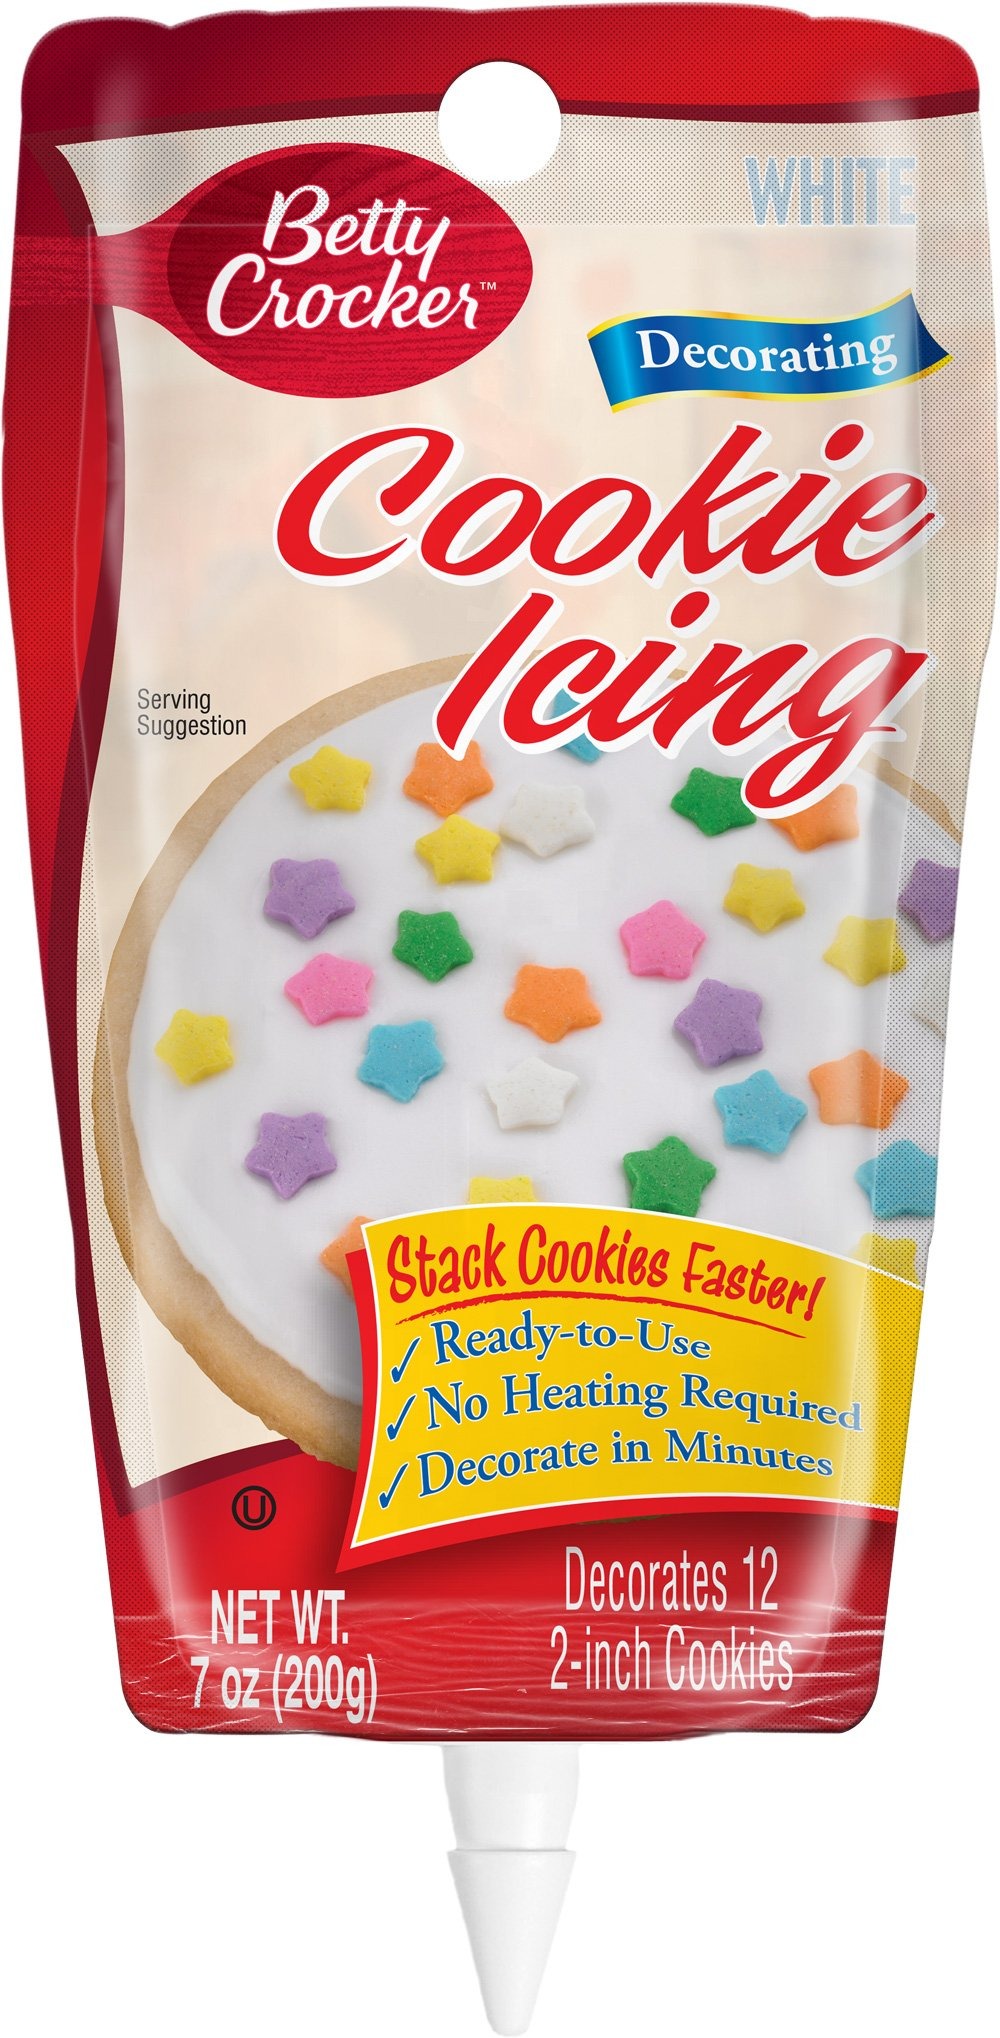
Item Name: Betty Crocker Cookie Icing, White, 7 oz
Bullet Point 1: Color: White
Bullet Point 2: Net Weight: 7oz
Bullet Point 3: Certified Kosher
Bullet Point 4: Gluten Free
Bullet Point 5: Each pouch decorates 12 2-inch cookies
Value: 7.0
Unit: Ounce

Price: 5.89